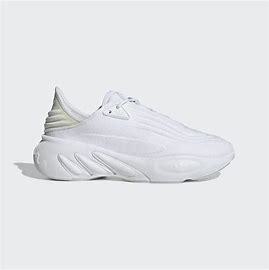
Brand: Adidas
Model: Adifom Sltn